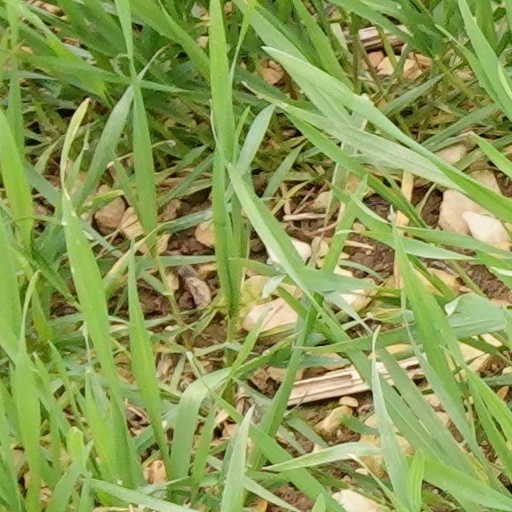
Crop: wheat